Erich Klausener

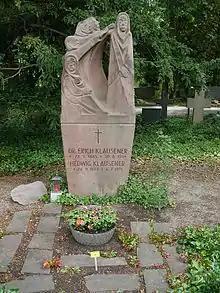
Klausener's Monument in the cemetery of St. Matthias Church, Berlin

After the end of the Nazi regime and after World War II, a monument was erected to Klausener in Berlin. In 1999, the Catholic Church in Germany accepted Klausener into the German martyrology as a witness of faith.